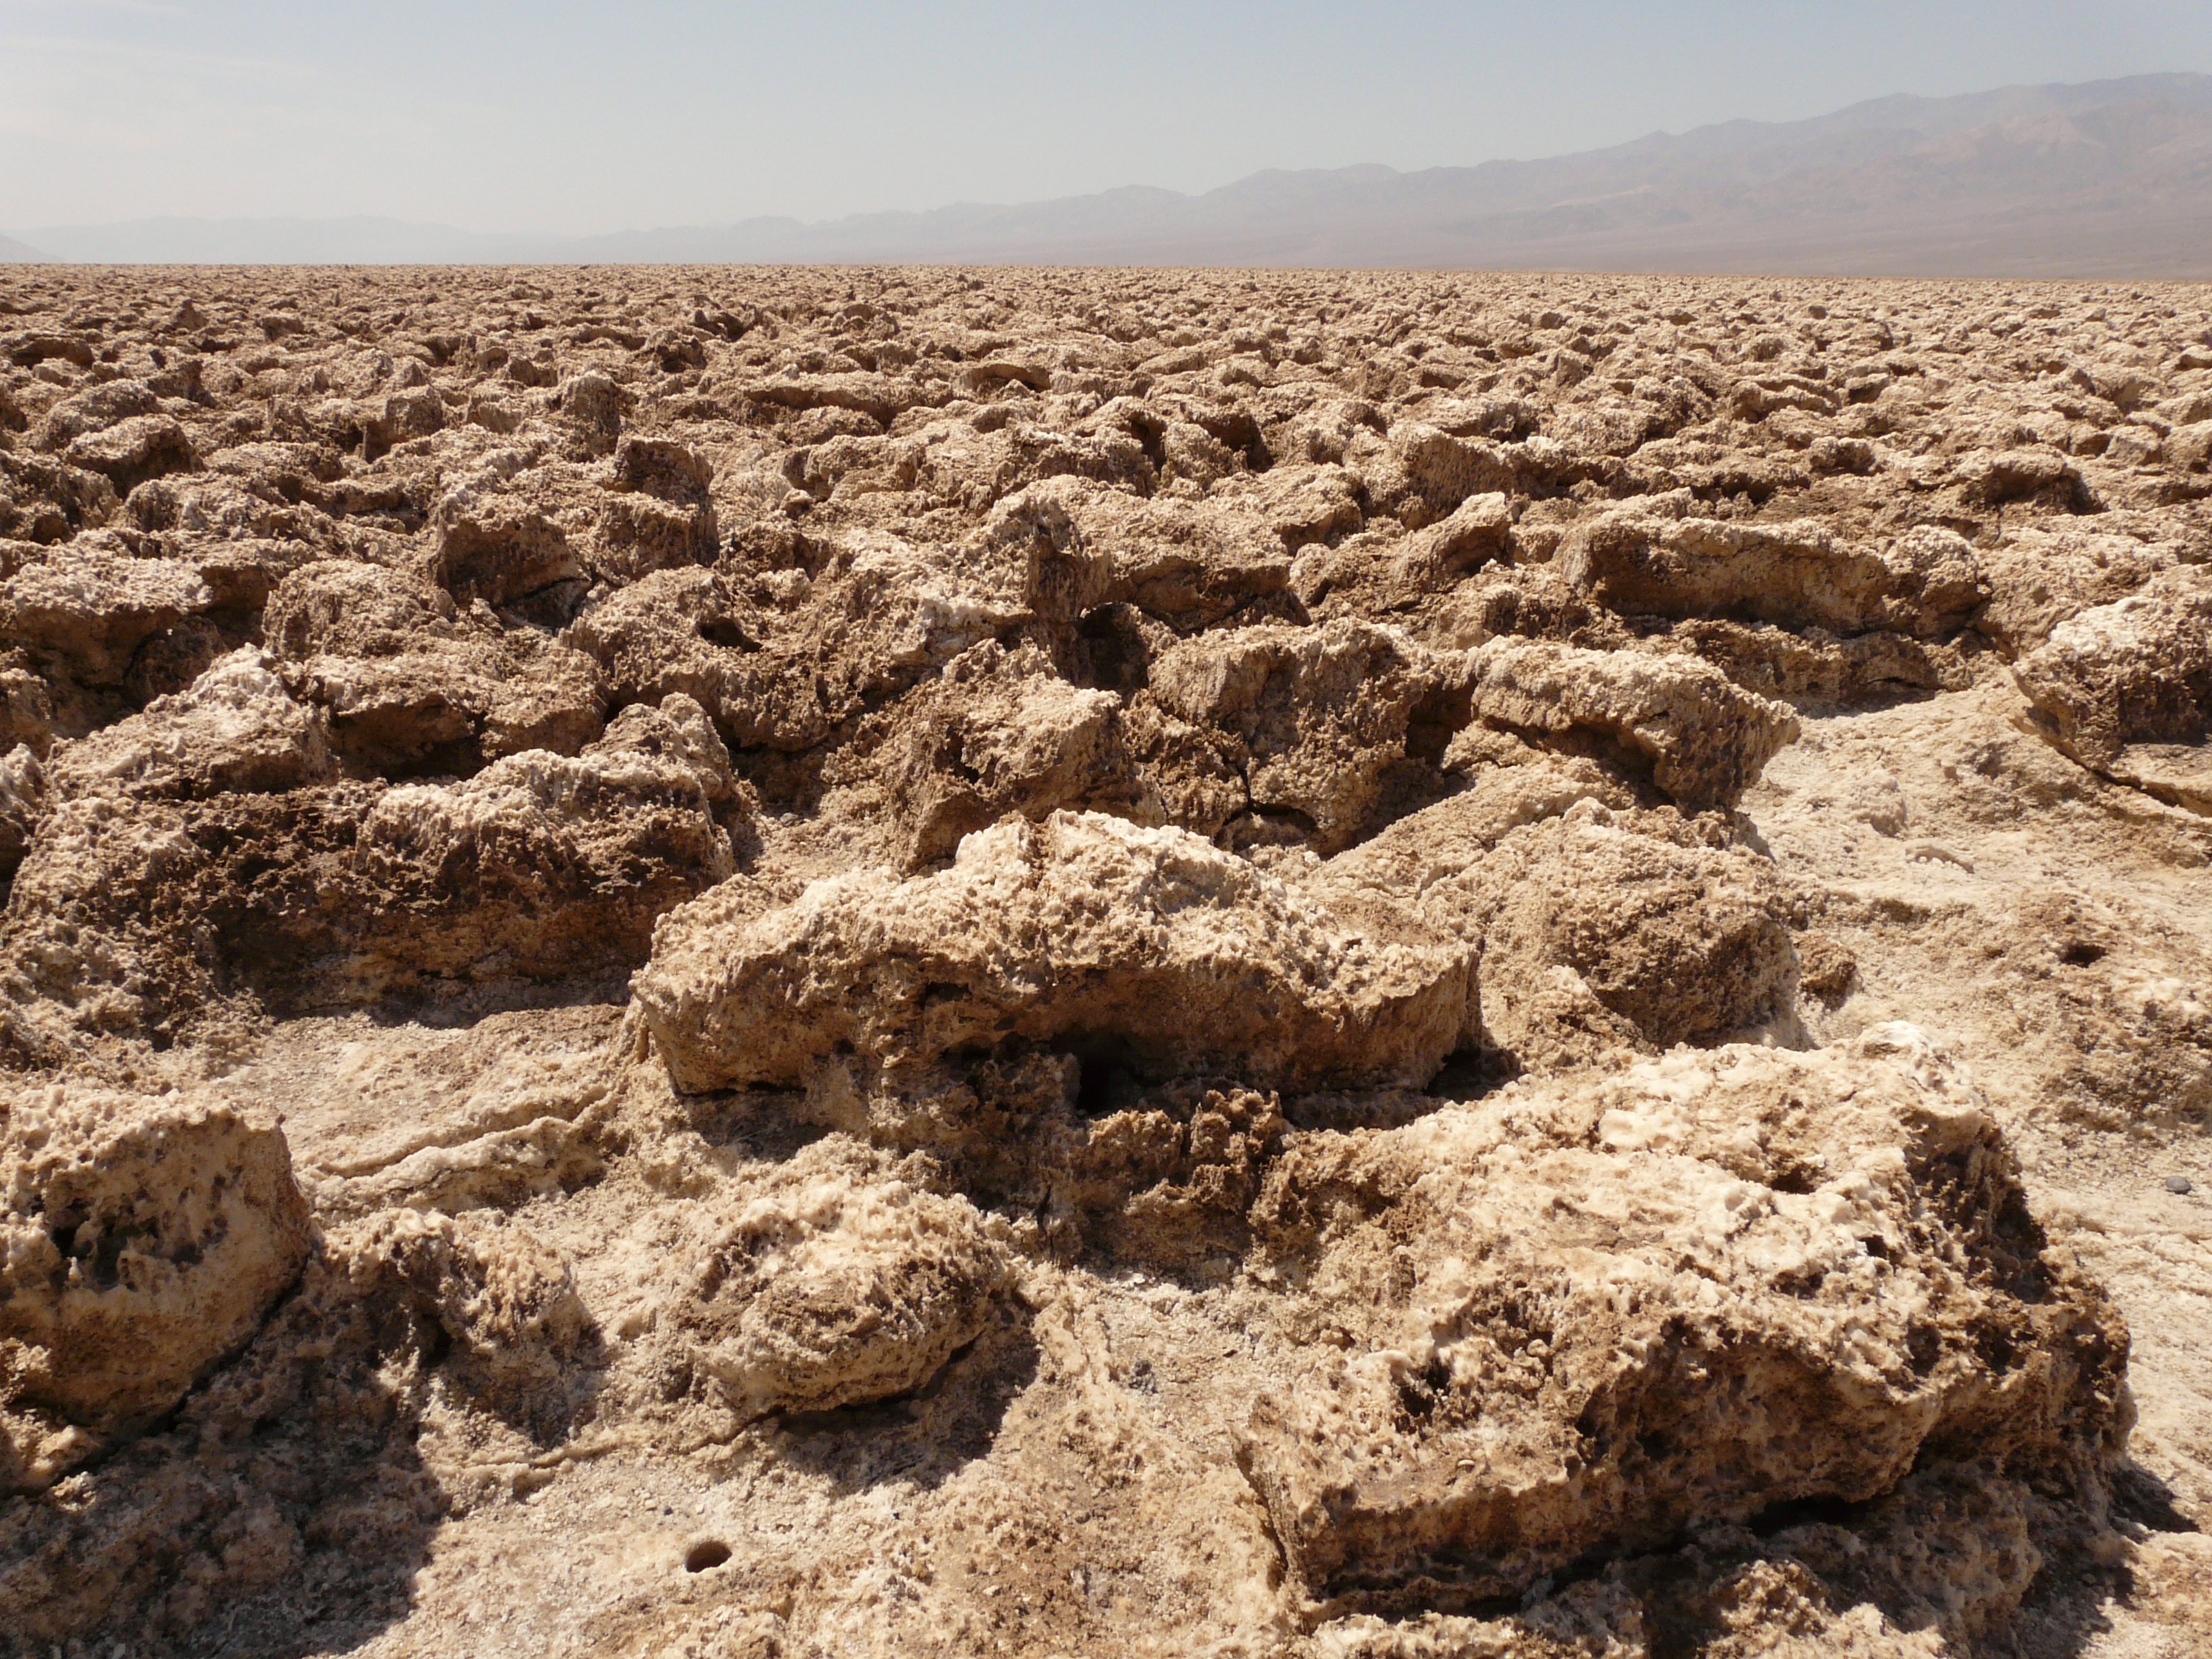
landscape, rock, desert, formation, soil, national park, california, mojave desert, geology, badlands, plateau, wadi, drought, death valley, landform, sierra nevada, ancient history, natural environment, geological phenomenon, death valley national park, devil's golf course